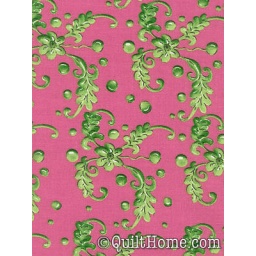
tina givens sweet poppies jap flowers in green on magenta quilthome